Kerswell Priory

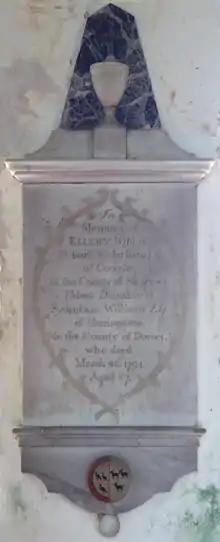
Mural monument in Broadhembury Church to Ellery Williams (1727–1794), wife of St. Barbe Sydenham

In the time of the Devon historian Polwhele (1760–1838), "Priory" was the seat of St Barbe Sydenham (died 1757), He was the only son of Humphrey Sydenham and was the possessor of Combe in 1791. He married his cousin Ellery Williams (1727–1794), eldest daughter of Sydenham Williams of Herringston House in the parish of Winterborne Herringston in Dorset, whose mural monument survives in Broadhembury Church, inscribed as follows: